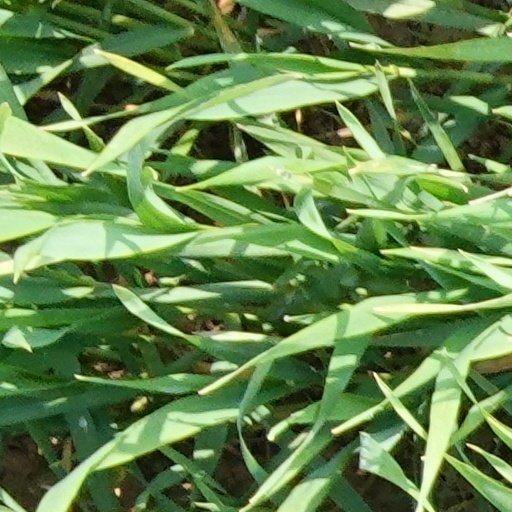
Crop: wheat